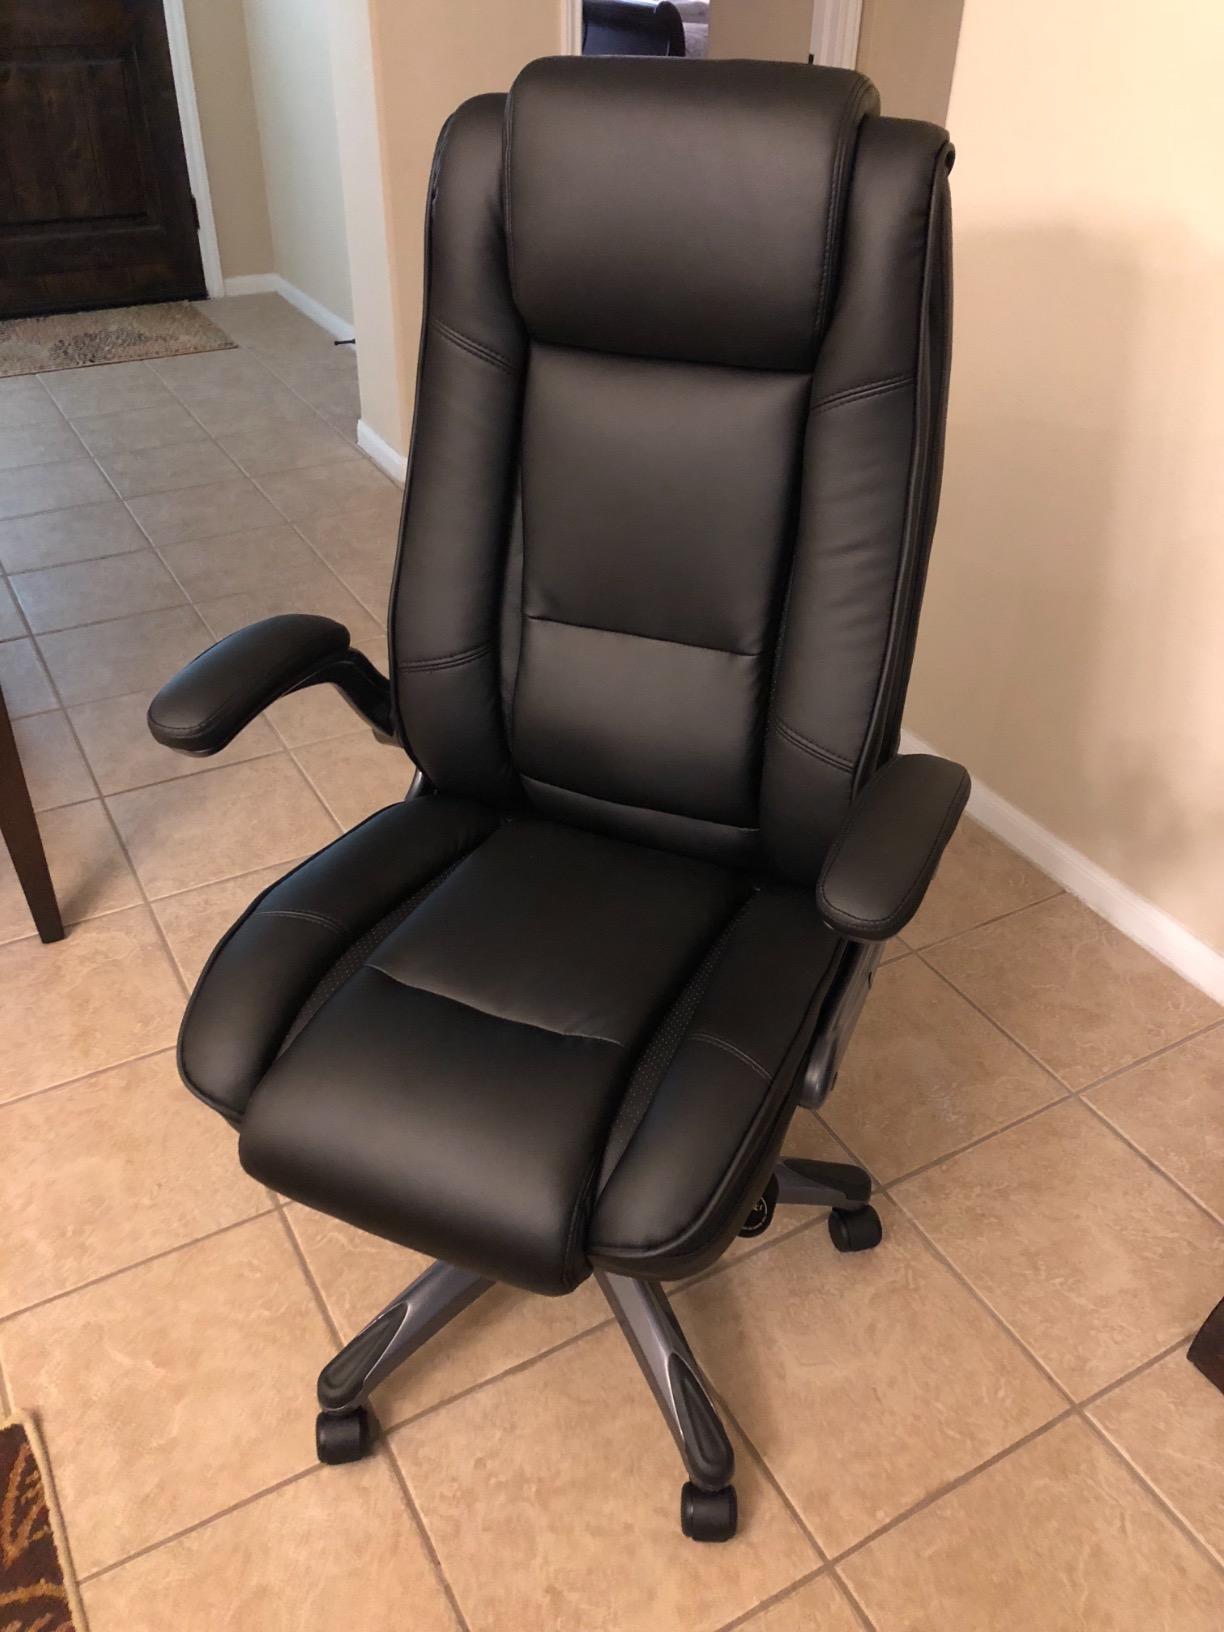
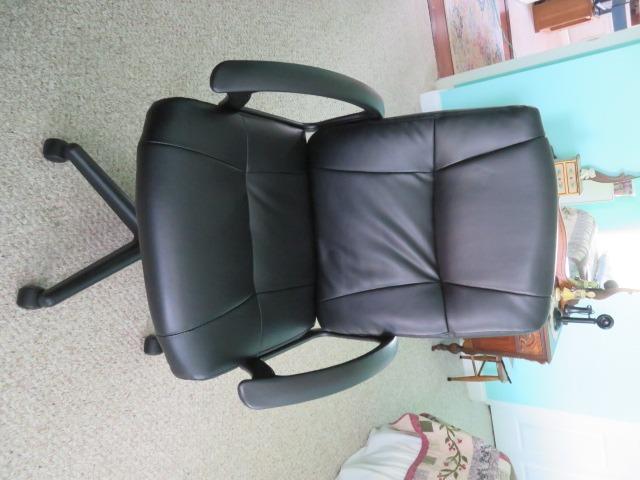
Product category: items_chair
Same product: no